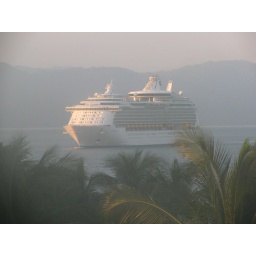
Royal Viking cruise ship coming in - view from the balcony